The Environmental Determinants of Diabetes in the Young

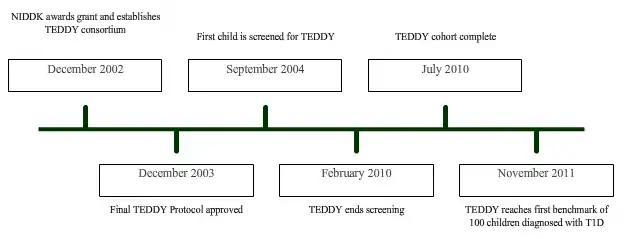
Timeline of Key Events in the History of the TEDDY Study.

In 2002, the TEDDY consortium was created. This consortium is made up of six clinical centers, three based in the United States (located in Colorado, Georgia, and Washington State) and three in Europe (in Germany, Sweden, and Finland).